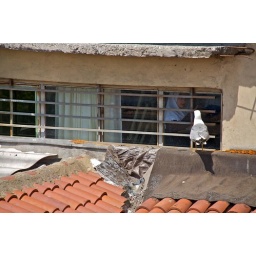
Gull and girl in window